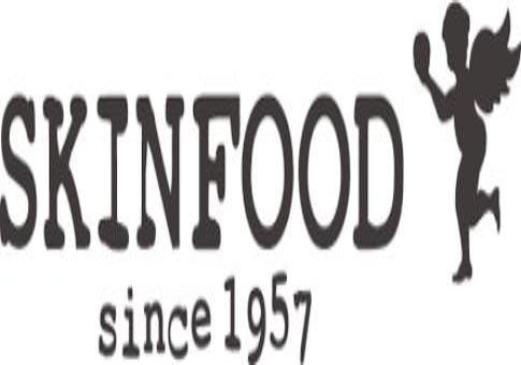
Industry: Necessities